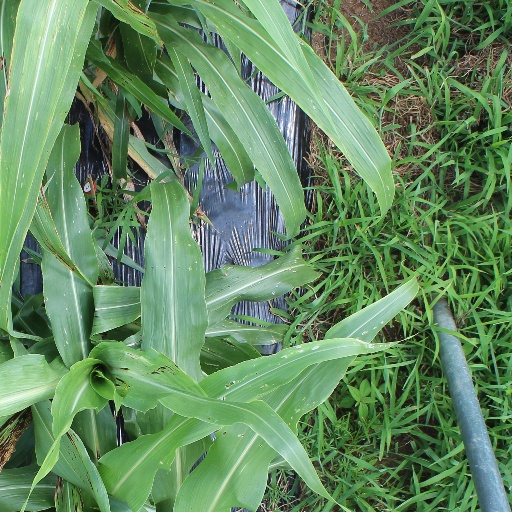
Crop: sorghum